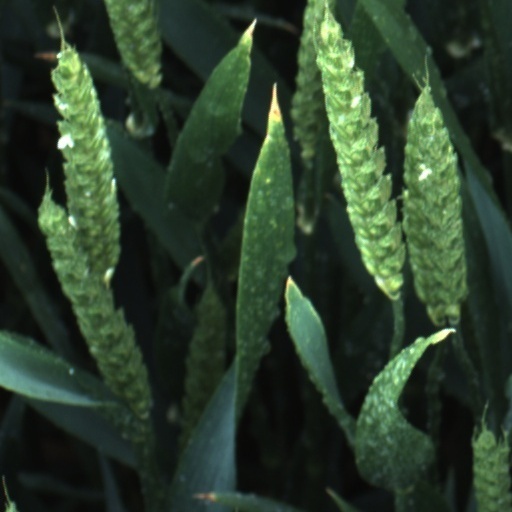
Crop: wheat